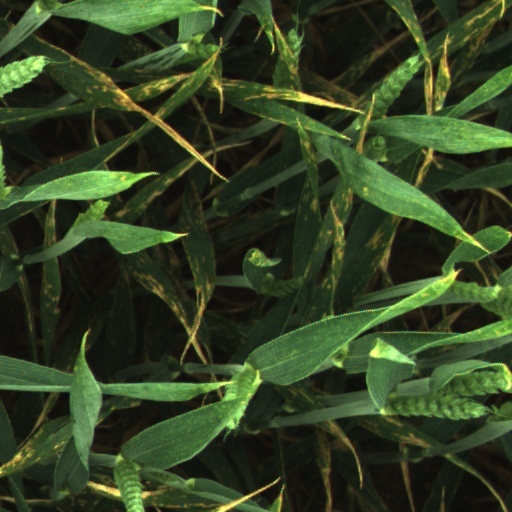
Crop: wheat